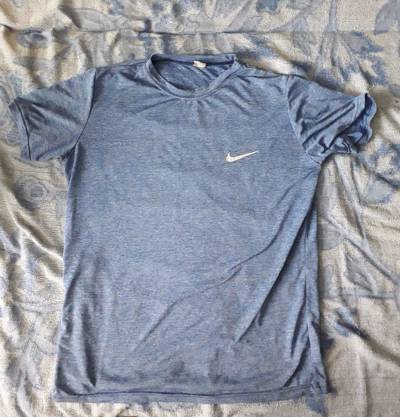
Waste category: clothes